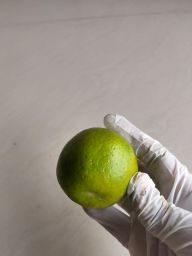
Fruit: Orange
Quality: Good